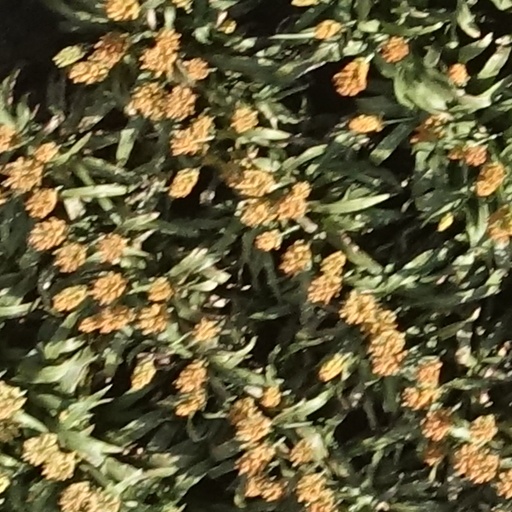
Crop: sorghum